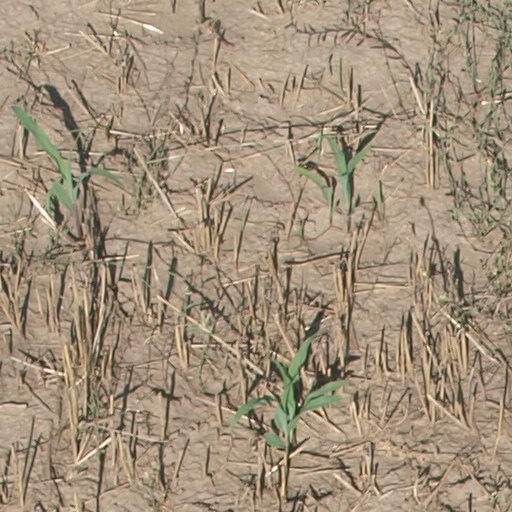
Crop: maize; corn